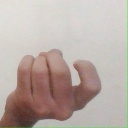
अक्षर: ज